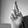
ASL letter: R